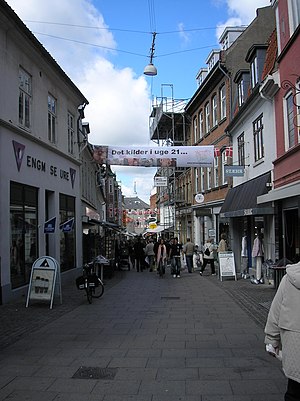
Gravensgade (Aalborg)
Gravensgade, 2006
"Gravensgade er en gågade i Aalborg Centrum. Gaden blev anlagt omkring 1550 på voldterrænet langs Vesterå, som var en del af byens befæstning. I 1930erne var Gravensgade og Vesterå en hovedfærdselsåre til Pontonbroen, indtil Vesterbro-gadegennembruddet og Limfjordsbroen blev indviet. Gravensgade blev indviet som Aalborgs første gågade i oktober 1963 under sloganet ""Gå i gågaden – Gå i Gravensgade"".